Beverly Hills Cop (franchise)

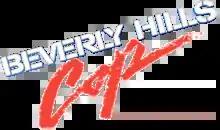
Franchise logo

Beverly Hills Cop is a film franchise of American action comedy films and an unaired television pilot based on characters created by Daniel Petrie Jr. and Danilo Bach. The films star Eddie Murphy as Axel Foley, a street-smart Detroit cop who travels to Beverly Hills, California to investigate a crime, even though it is out of his jurisdiction.